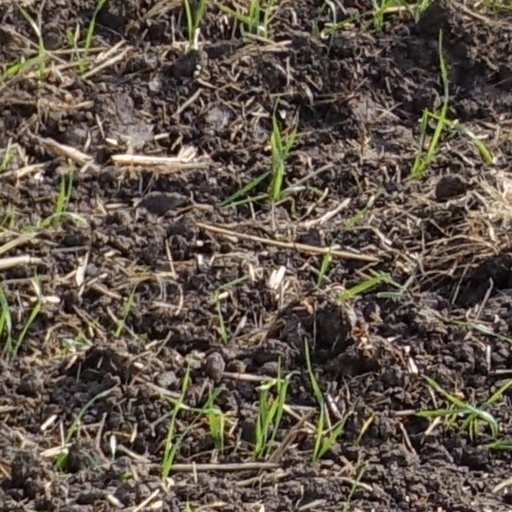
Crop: wheat